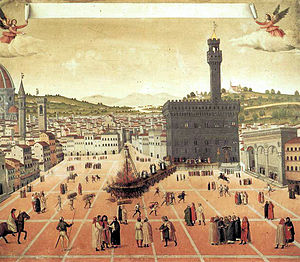
Girolamo Savonarola
Savonarolas henrettelse på Piazza della Signoria.